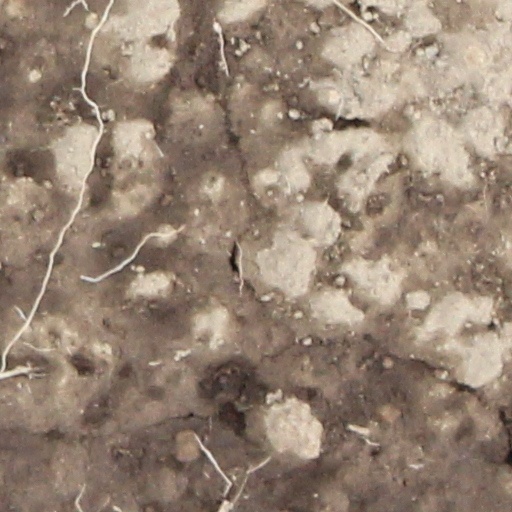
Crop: wheat